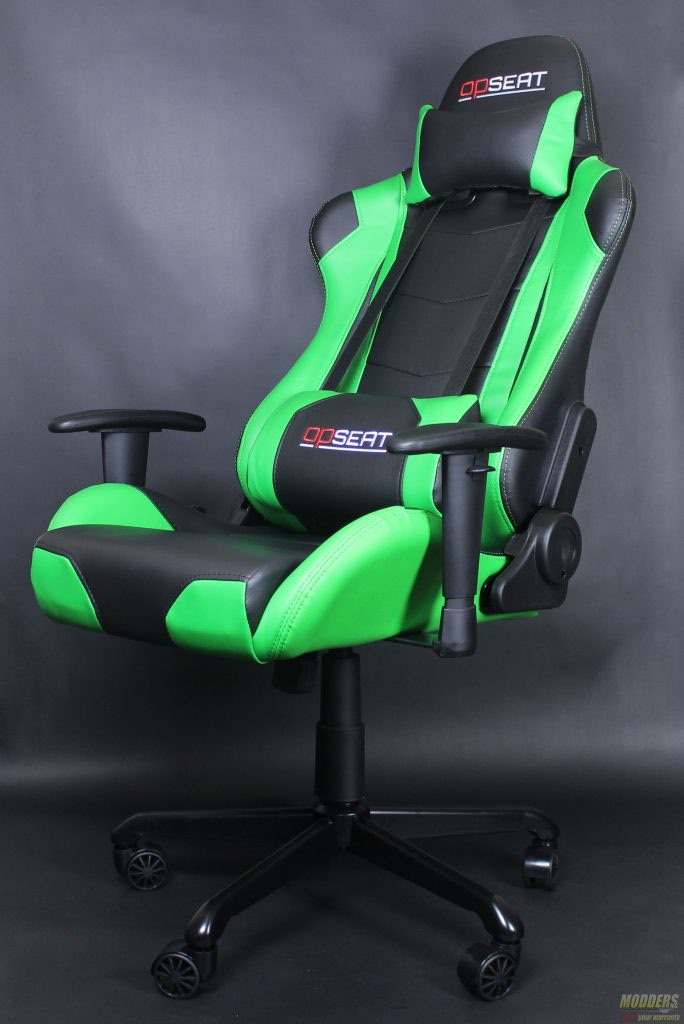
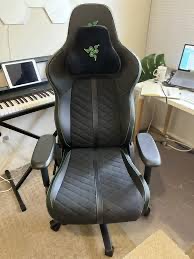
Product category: items_chair
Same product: no